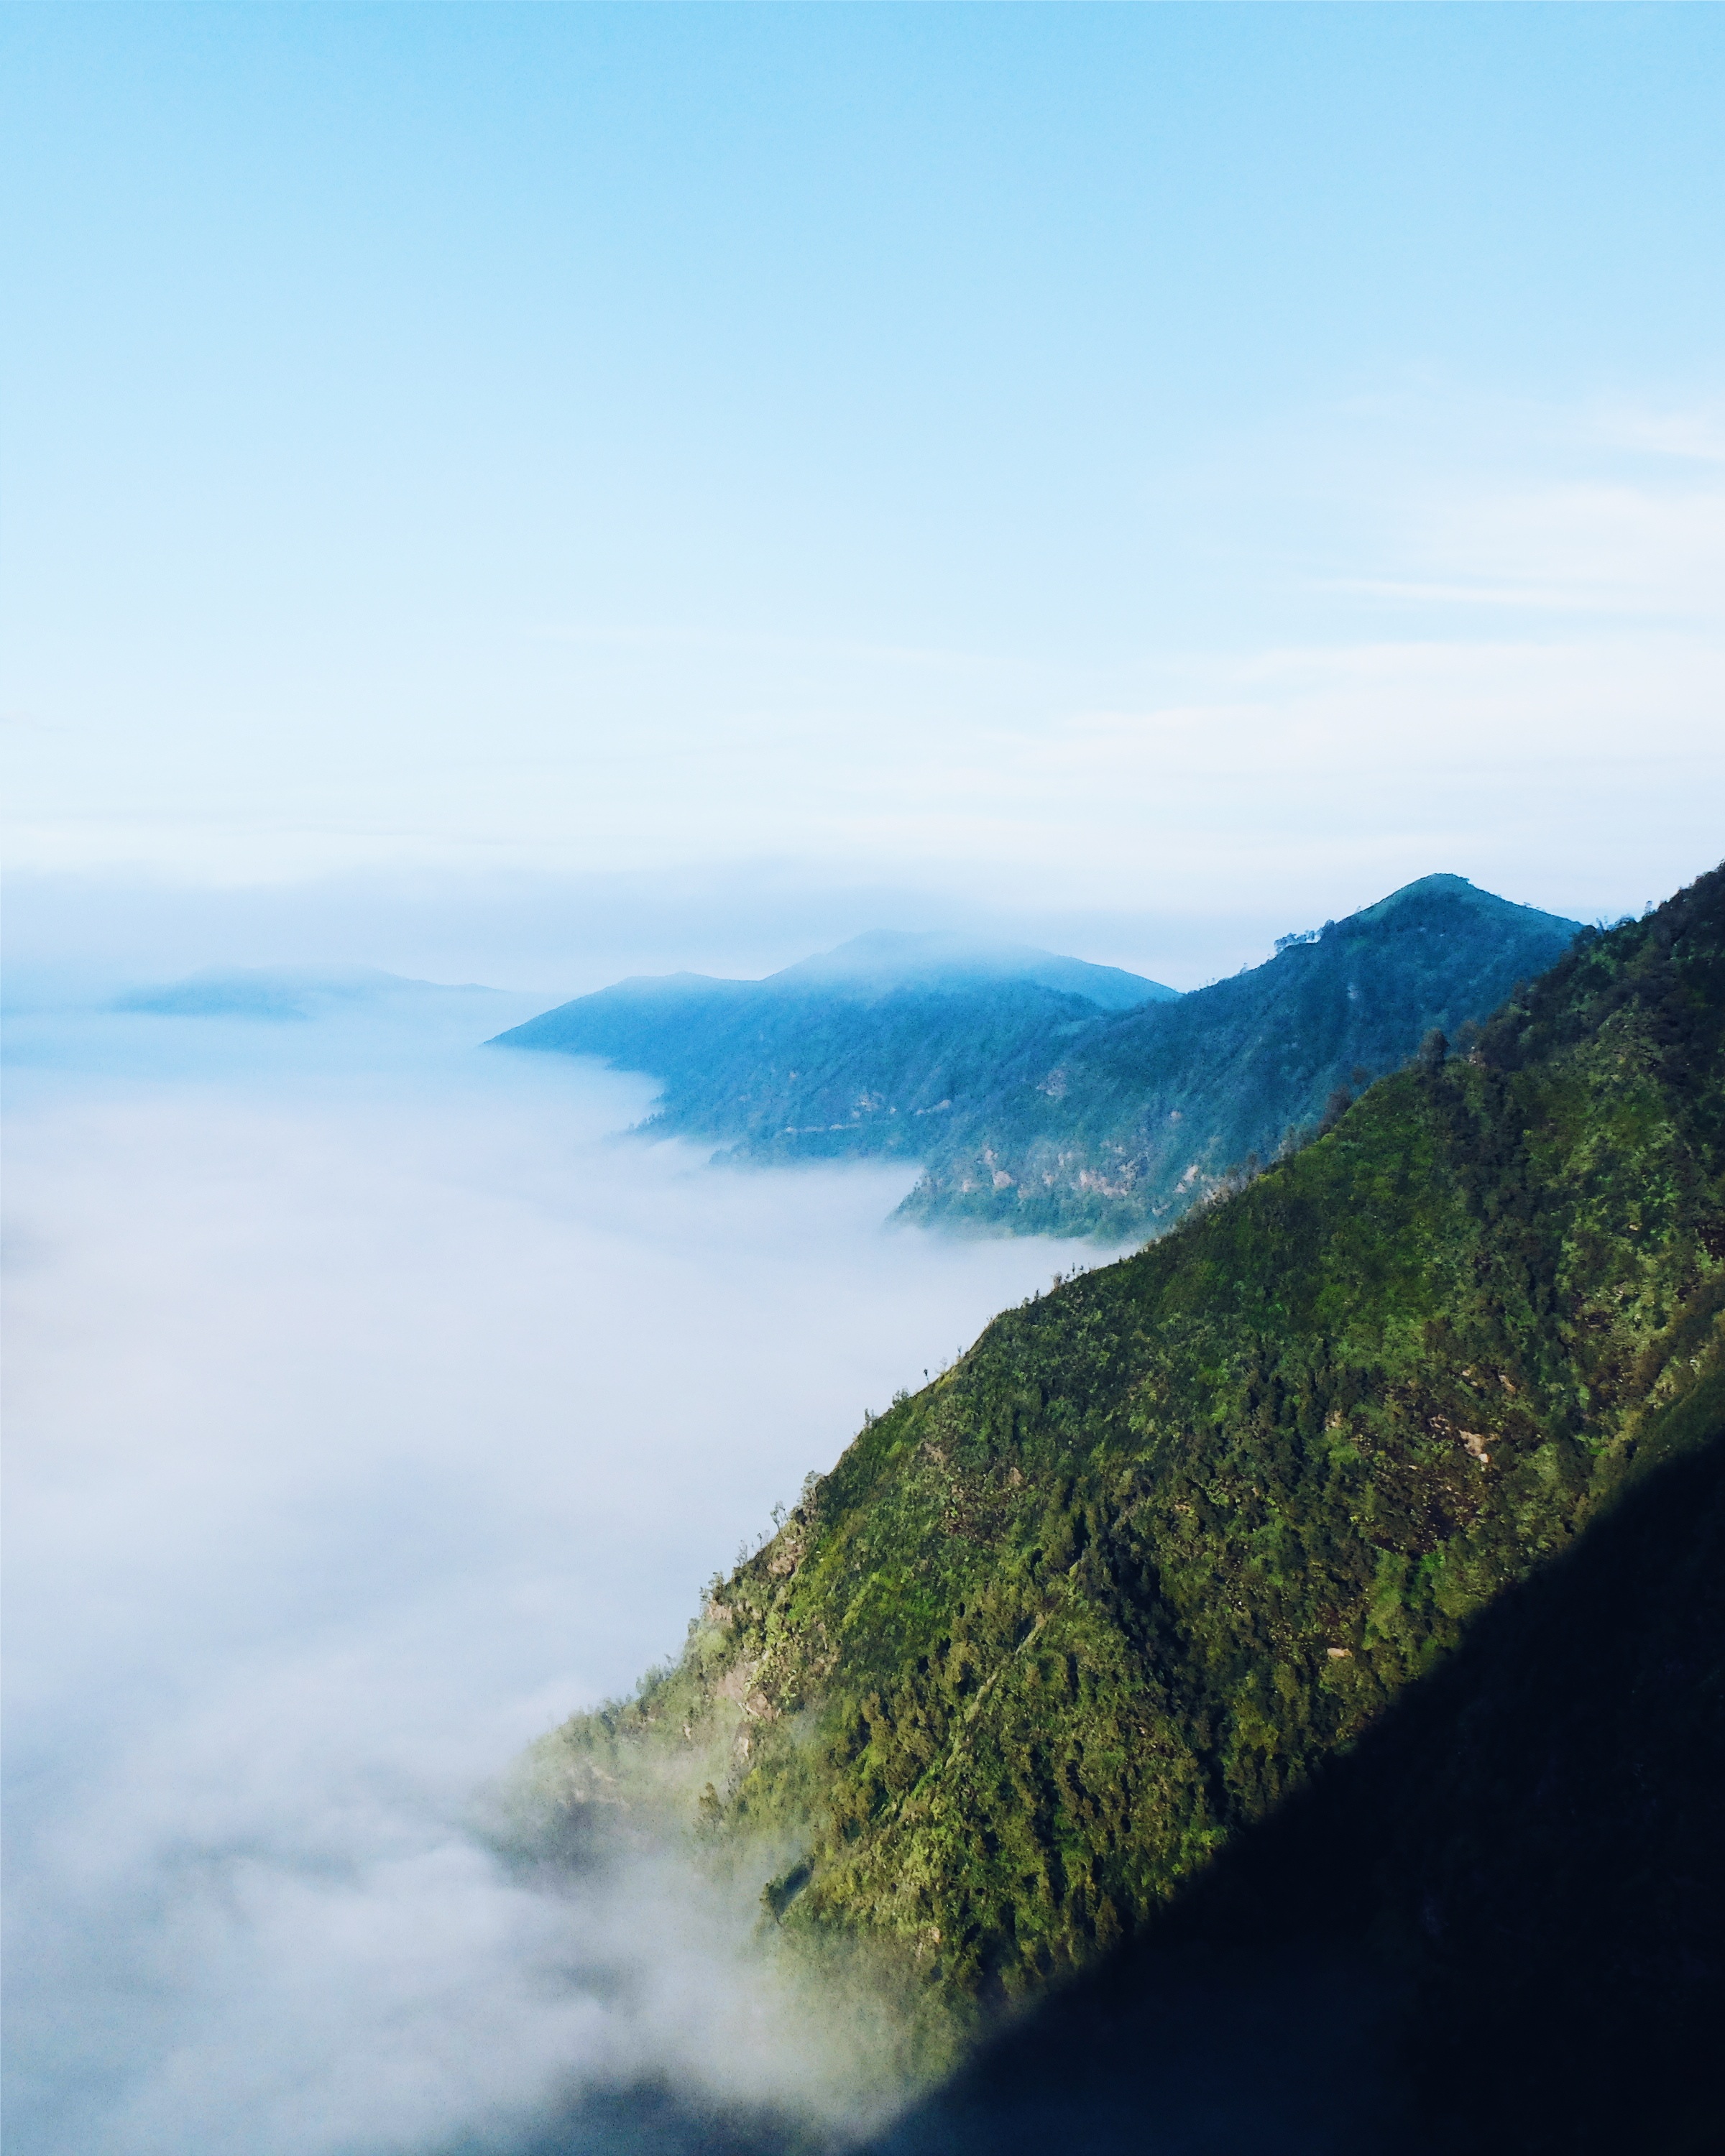
landscape, sea, coast, water, nature, forest, ocean, horizon, mountain, cloud, sky, fog, morning, hill, shore, lake, valley, mountain range, cliff, reflection, bay, fjord, reservoir, terrain, body of water, loch, cape, landform, geographical feature, atmospheric phenomenon, mountainous landforms